Republic

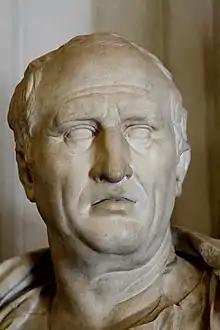
Sculpture of Cicero

The term originates from the Latin translation of Greek word "politeia". Cicero, among other Latin writers, translated "politeia" into Latin as "res publica", and it was in turn translated by Renaissance scholars as "republic" (or similar terms in various European languages). The term can literally be translated as 'public matter'. It was used by Roman writers to refer to the state and government, even during the period of the Roman Empire.